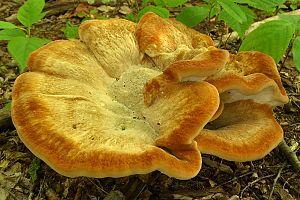
Bondarzewia berkeleyi est une espèce de champignons de la famille des Bondarzewiaceae.
Les Bondarzewiaceae sont une famille de champignons basidiomycètes de l’ordre des Russulales.
Bondarzewia est un genre de champignons de la famille des Bondarzewiaceae.